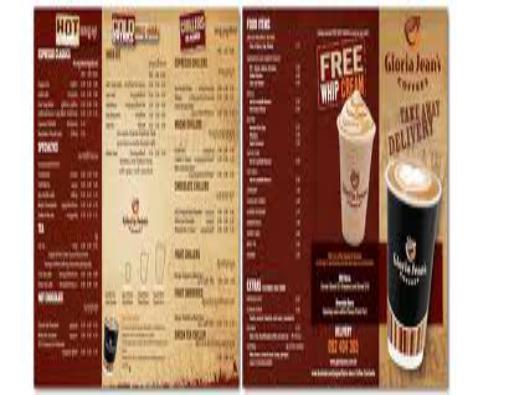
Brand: Gloria Jean's Coffees
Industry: Food